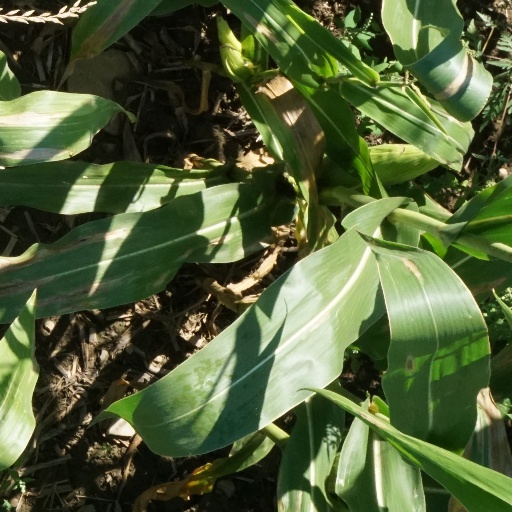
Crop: maize; corn